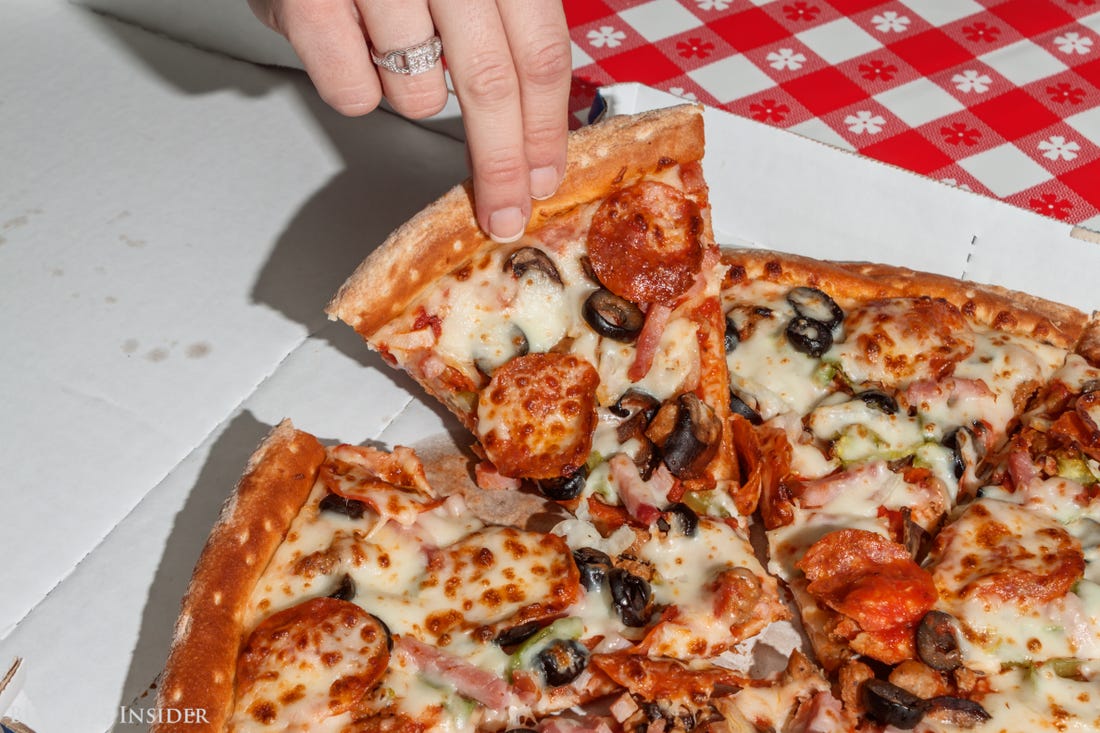
Dish: pizza